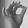
ASL letter: F